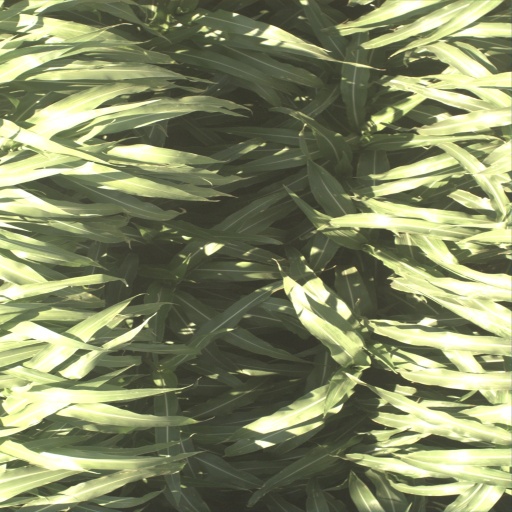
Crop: sorghum